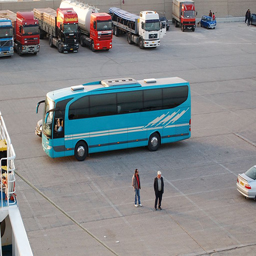
Two people are standing in a parking lot not far from a large blue bus.
The bus is parked and pulled over in the parking lot.
A blue tour bus in the middle of a parking lot.
A blue and white bus near two pedestrians in a large parking lot.
several semi trucks and a blue bus with two people walking in a parking lot